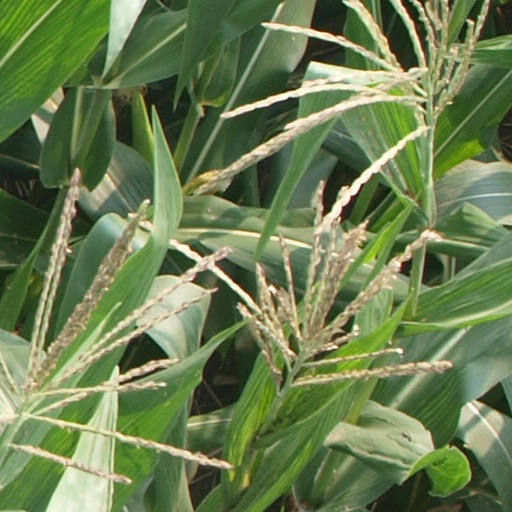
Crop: maize; corn